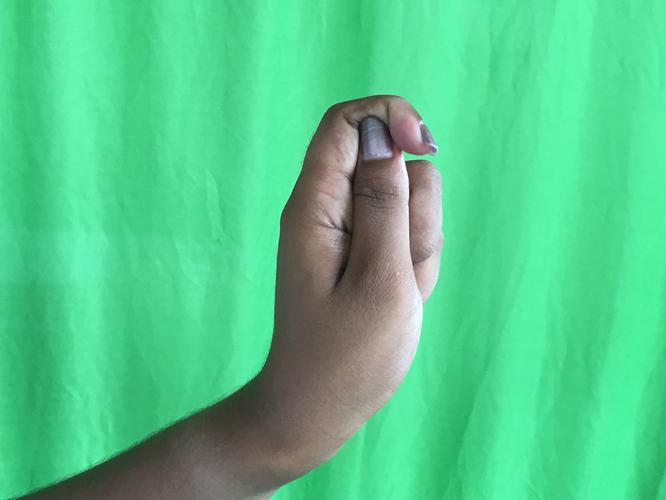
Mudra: Kapith
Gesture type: single_hand